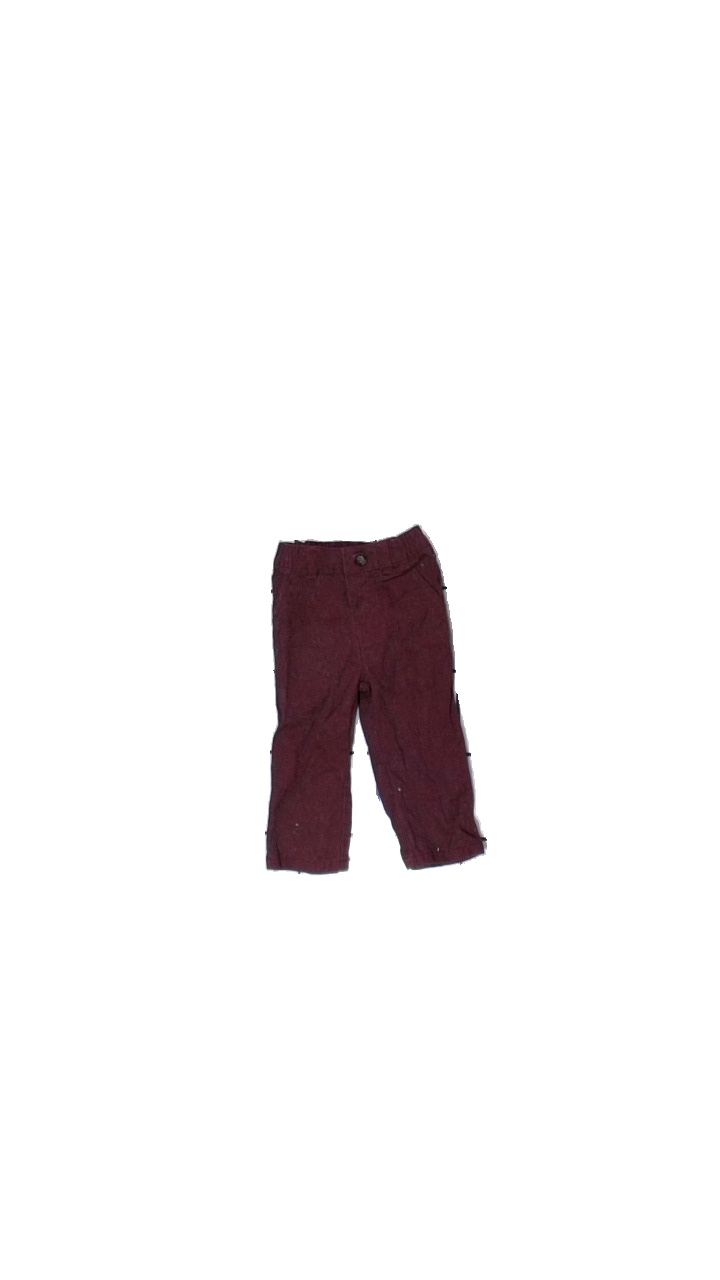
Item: Trousers (Children)
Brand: Carter's
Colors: Red
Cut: Regular
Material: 100% cotton
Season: All
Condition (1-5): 2
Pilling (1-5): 5
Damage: washed out and extremely dusty
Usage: Export
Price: <50